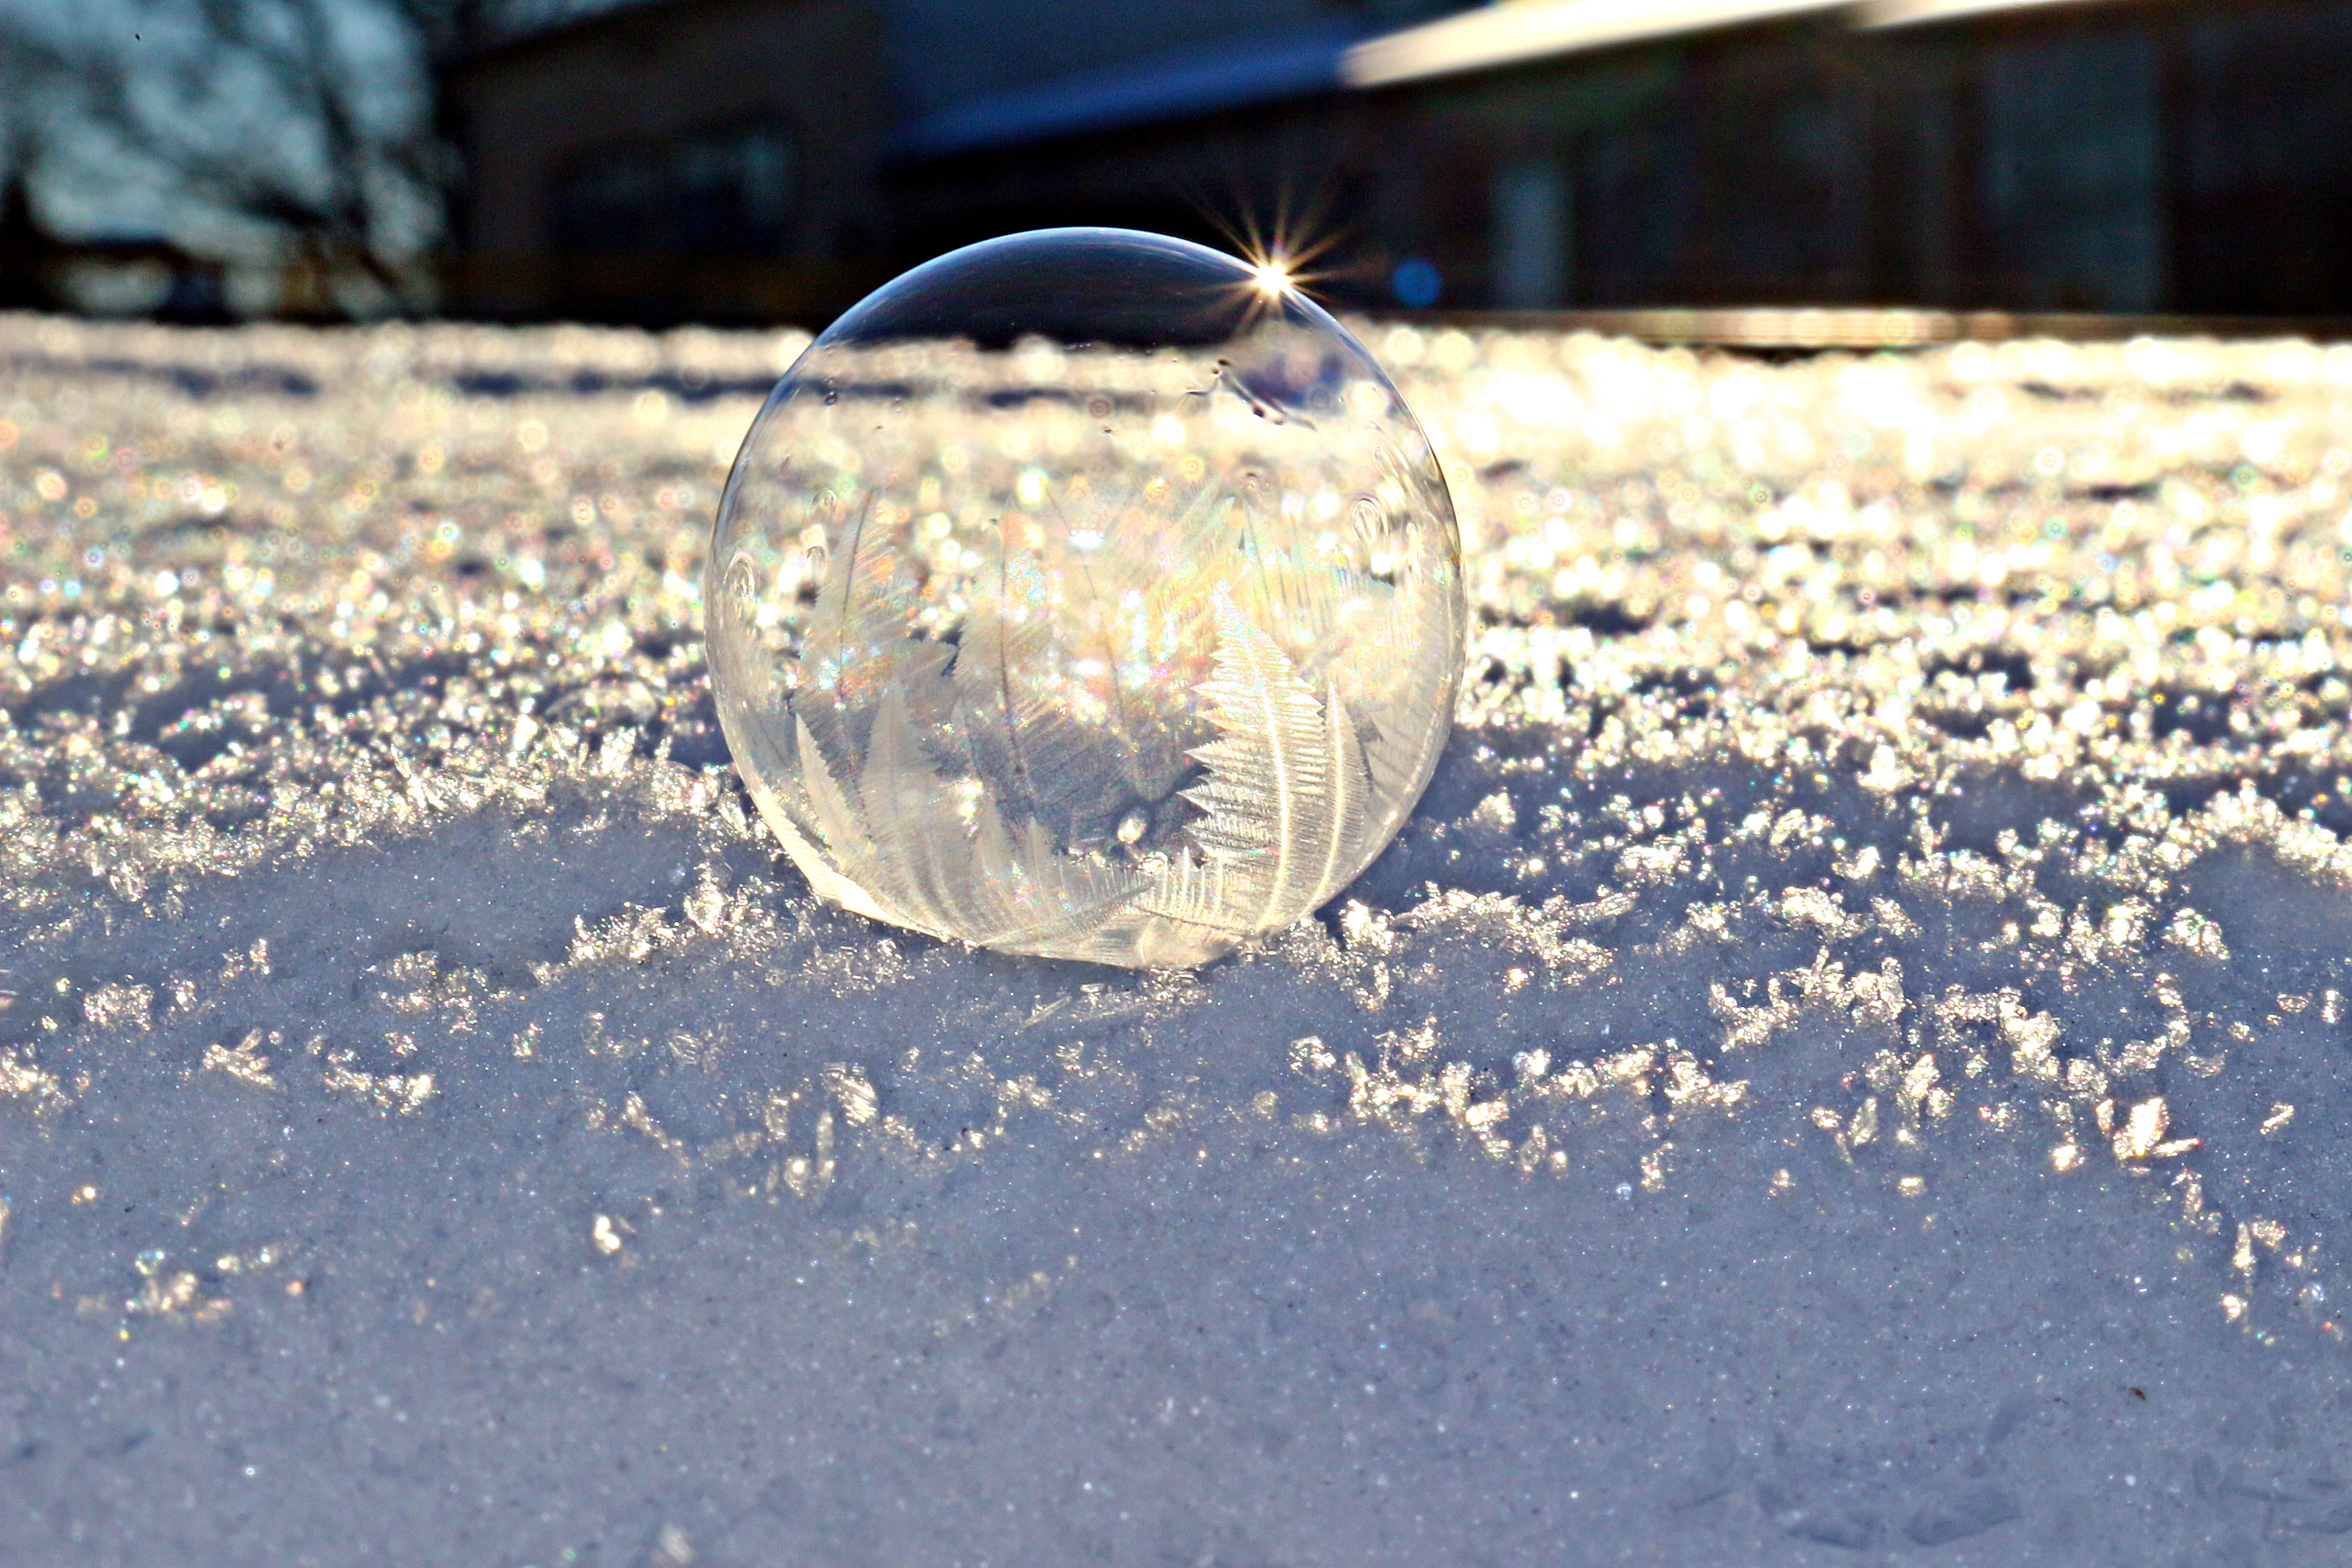
water, sand, snow, winter, light, white, sunlight, leaf, frost, ice, reflection, frozen, blue, lighting, season, bubble, ball, soap bubble, shape, crystalline, freezing, macro photography, frozen bubble